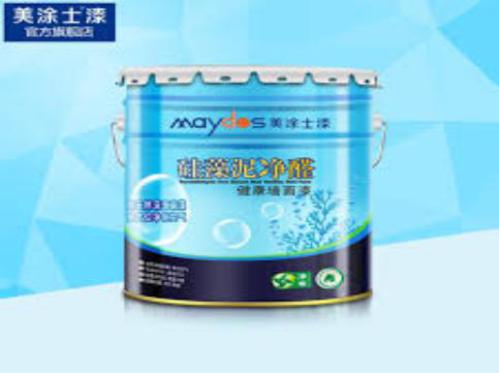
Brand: maydos
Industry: Necessities